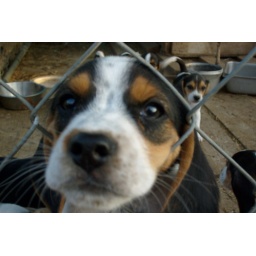
It was so cute everytime I went up to the Kennel nine little faces were stuffed in to the fence holes!!!